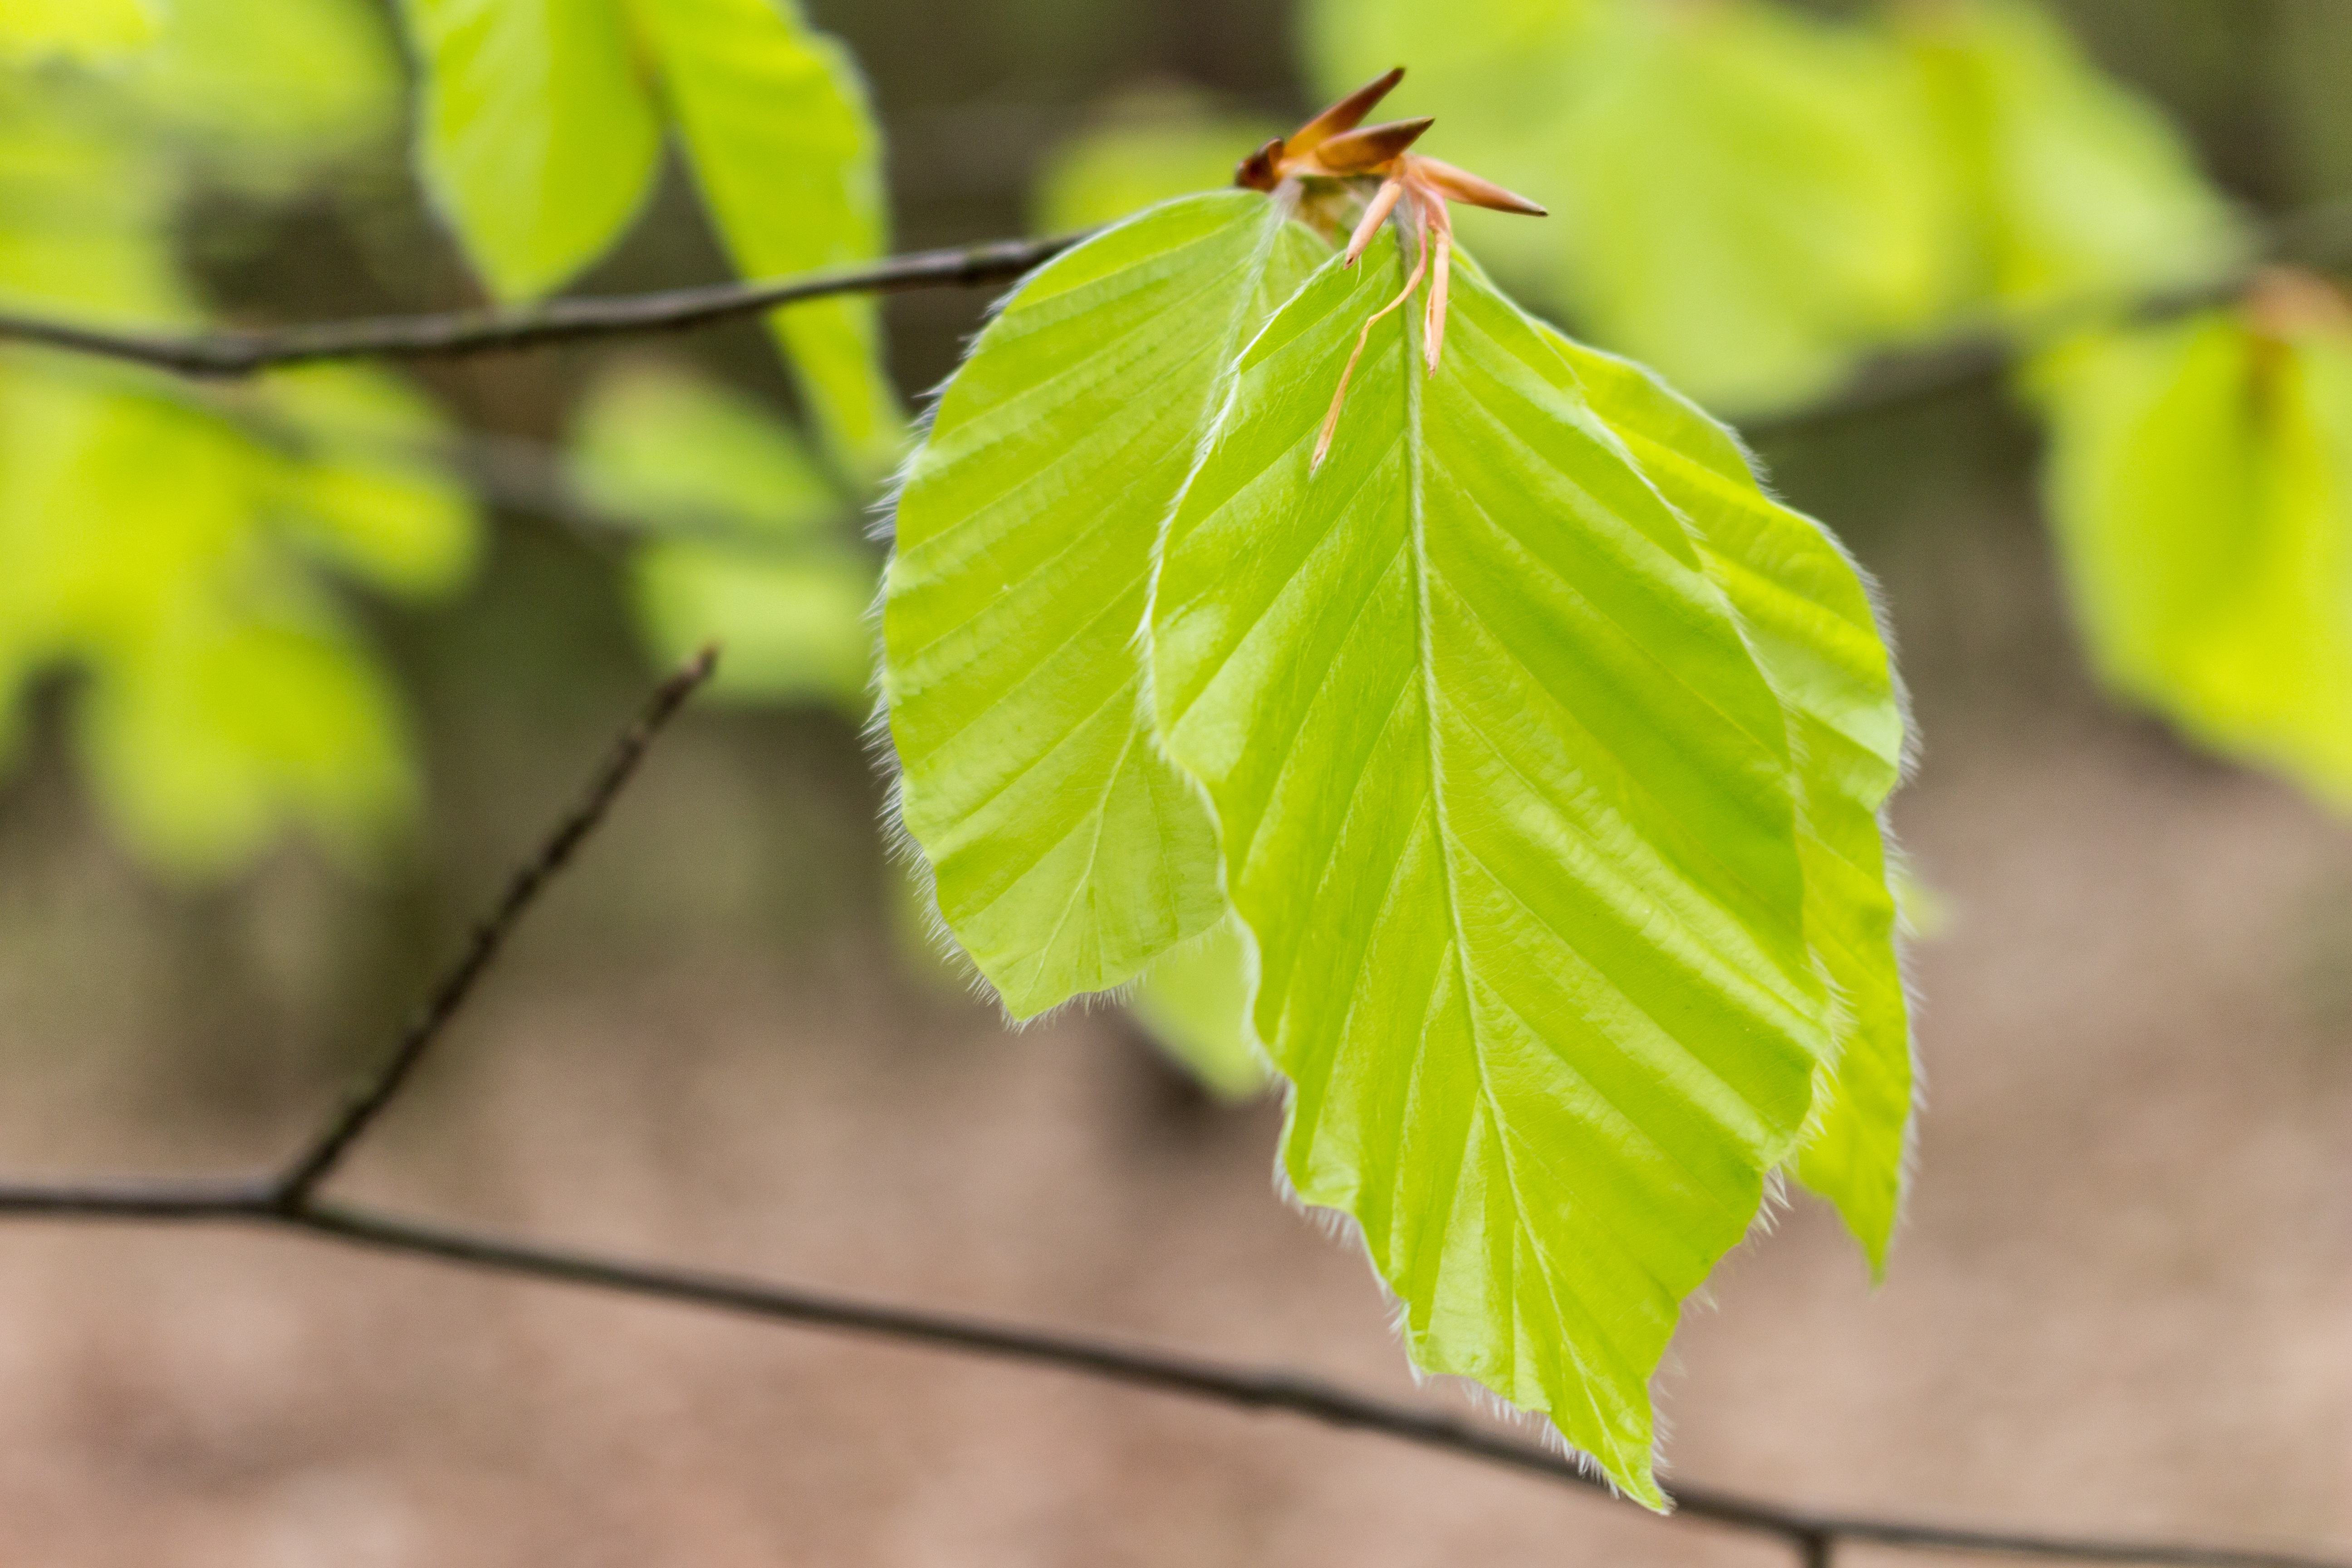
tree, nature, forest, branch, plant, sunlight, leaf, flower, spring, green, produce, macro, autumn, botany, yellow, flora, season, plants, maple tree, deciduous, macro photography, the freshness, flowering plant, maidenhair tree, leaf texture, plant stem, woody plant, land plant